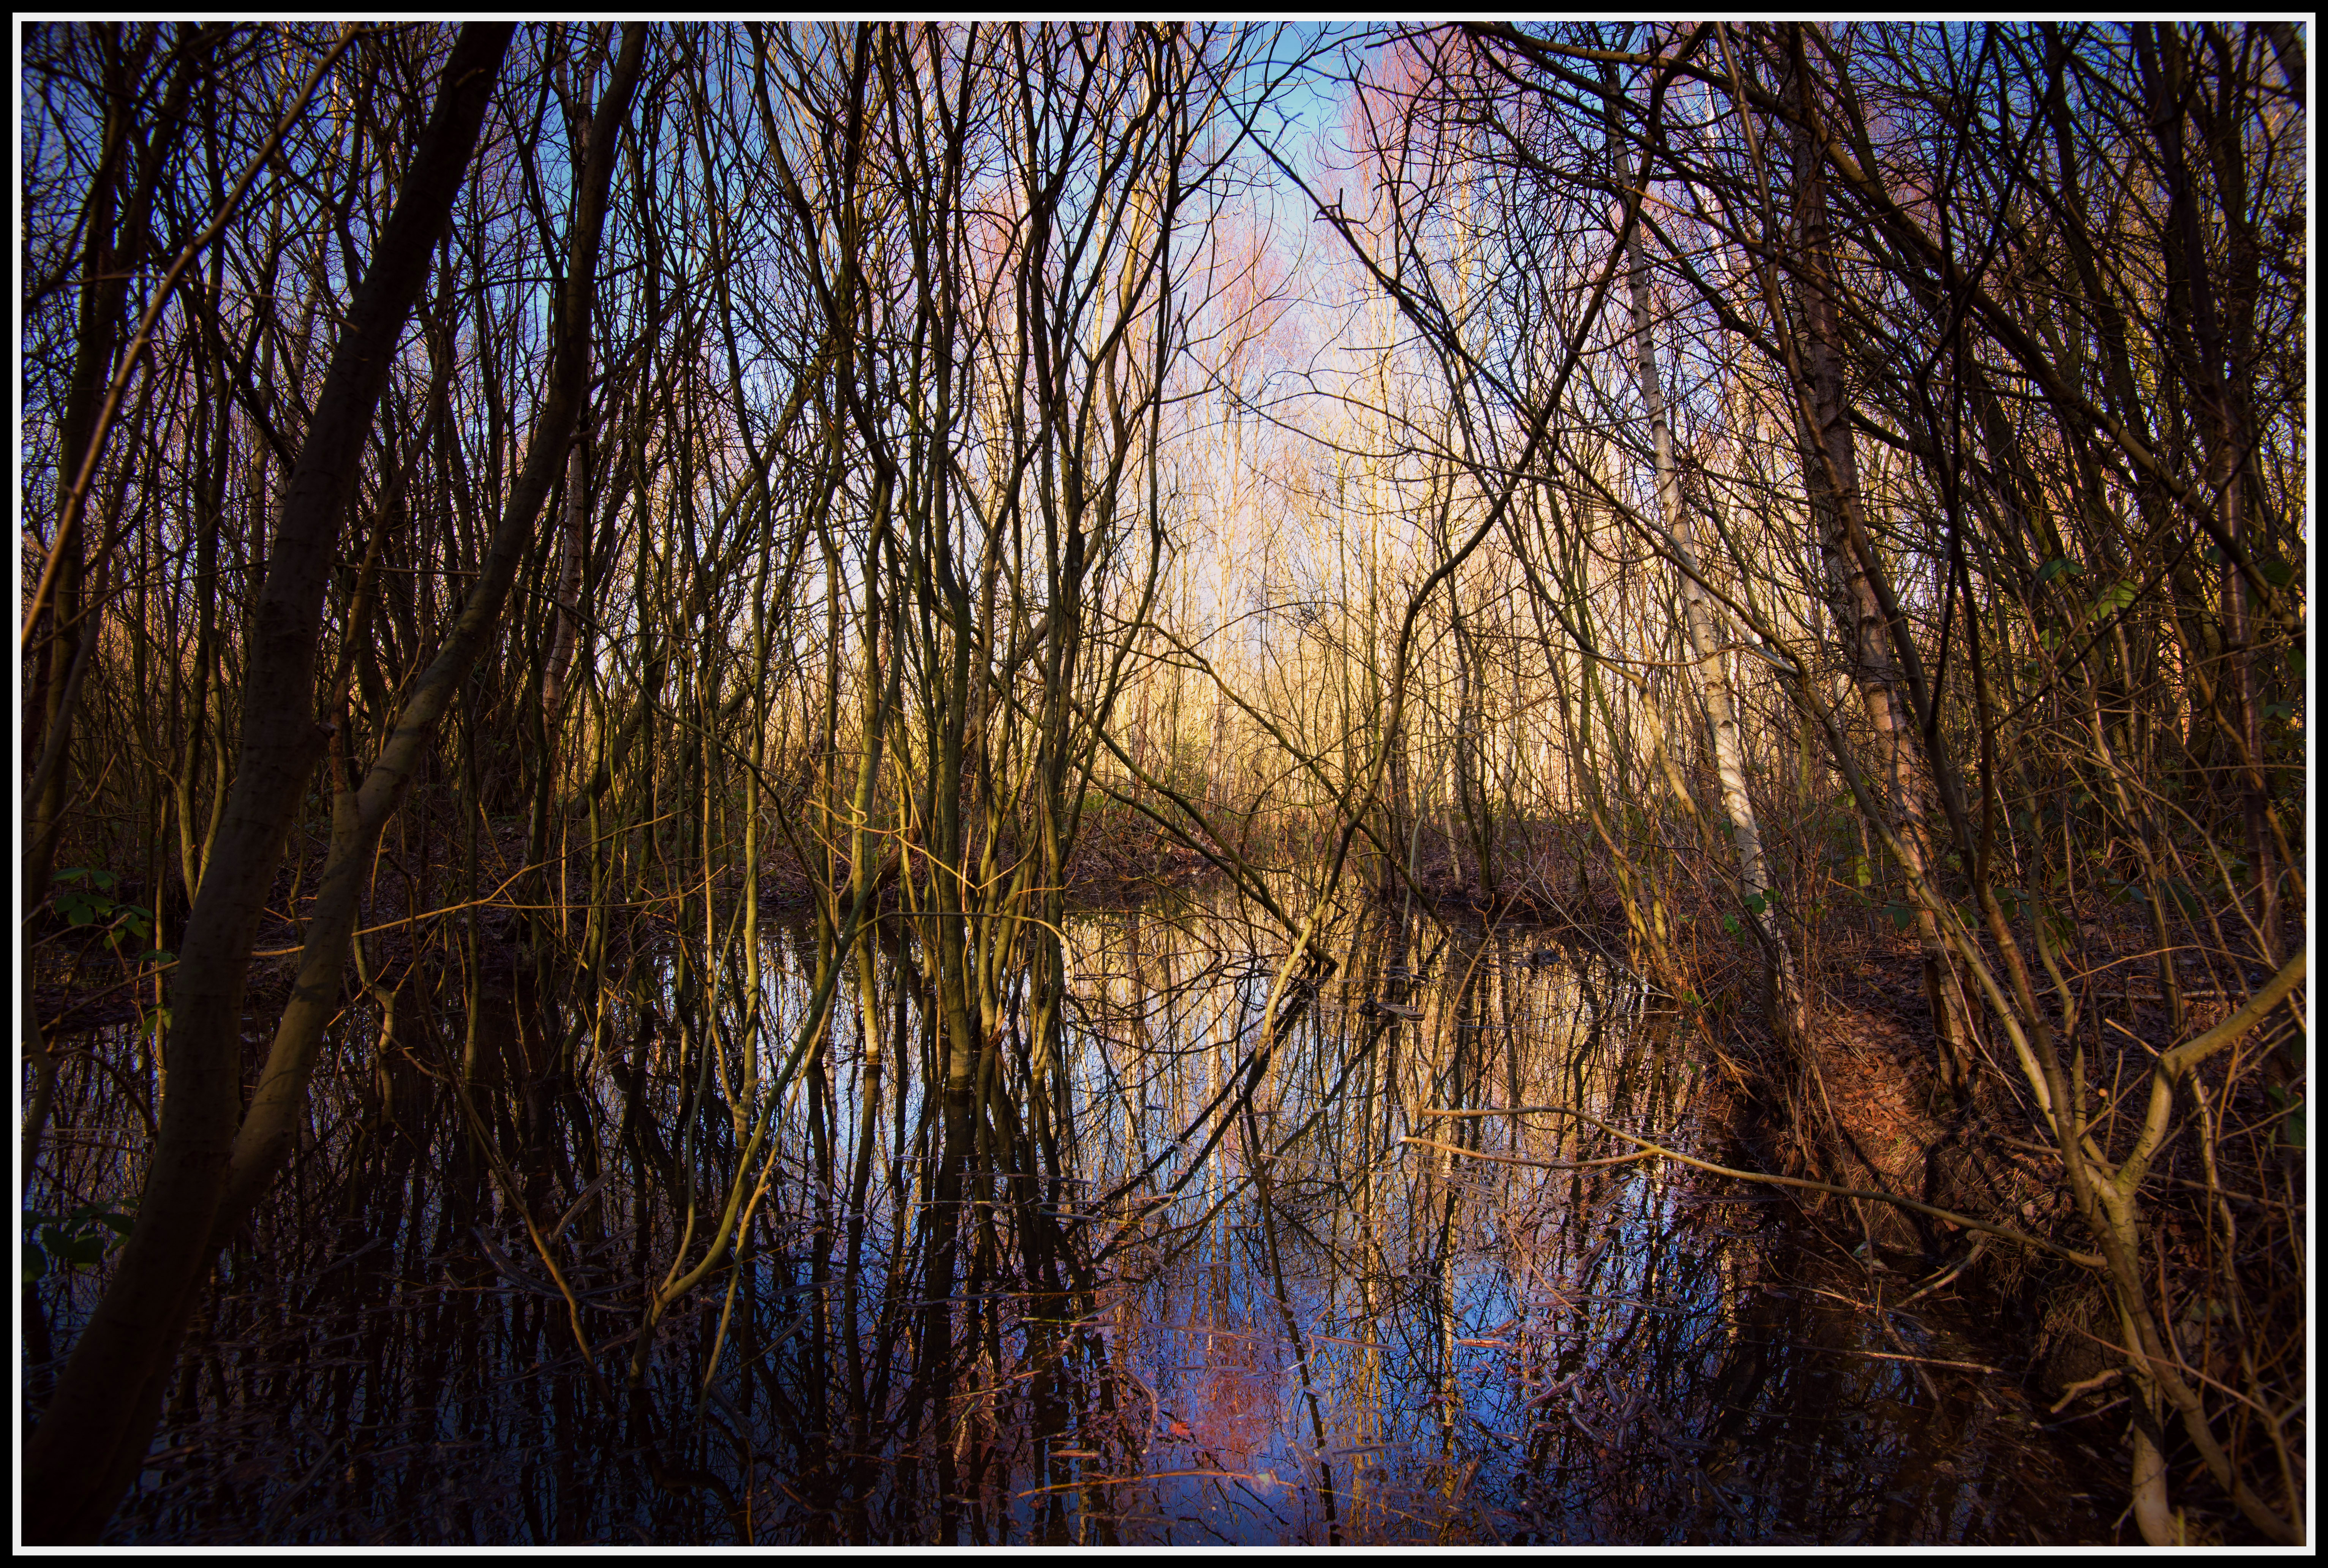
tree, water, nature, forest, grass, marsh, swamp, branch, plant, sunlight, morning, rain, leaf, lake, wet, gloom, pond, reflection, flood, autumn, nikon, season, trees, yorkshire, full, wetland, wakefield, woodland, fullframe, habitat, vibrant, f, ecosystem, calder, d610, natural environment, atmospheric phenomenon, grass family, woody plant, bayou